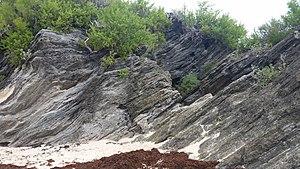
L'éolianite est une roche formée par la solidification des particules sédimentaires déposées par des processus éoliens. Dans l'utilisation courante, cependant, le terme se réfère spécifiquement à la forme la plus courante de l'éolianite : calcaire côtier composé de sédiments carbonatés marin peu profond d'origine biogène, formés en dunes côtières par le vent, et ensuite lithifiés. Ils sont exclusivement quaternaire.